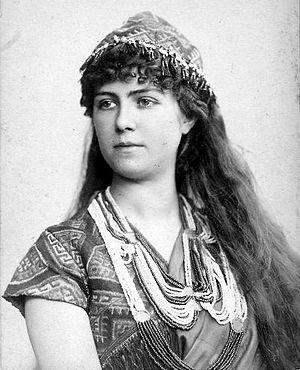
14 janvier : Scherz, List und Rache, opéra-comique de Max Bruch, créé à Cologne.
Lakmé est un opéra en trois actes de Léo Delibes sur un livret en français d'Edmond Gondinet et Philippe Gille d'après le roman de Pierre Loti, Rarahu ou le Mariage de Loti, créé le 14 avril 1883 à l'Opéra-Comique de Paris.
Marie Van Zandt est une cantatrice américaine née le 8 octobre 1858 à New York et morte le 31 décembre 1919 à Cannes.